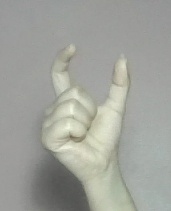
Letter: nun